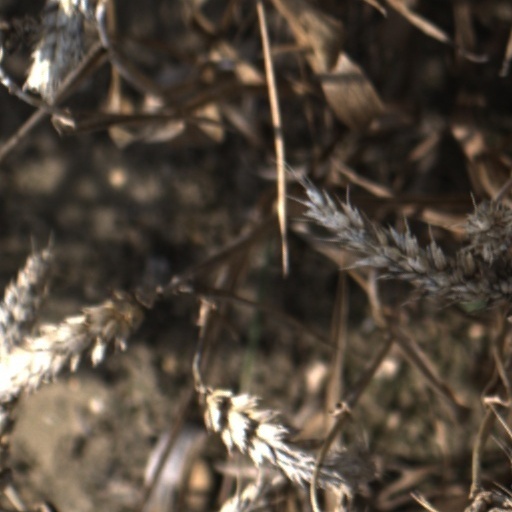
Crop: wheat